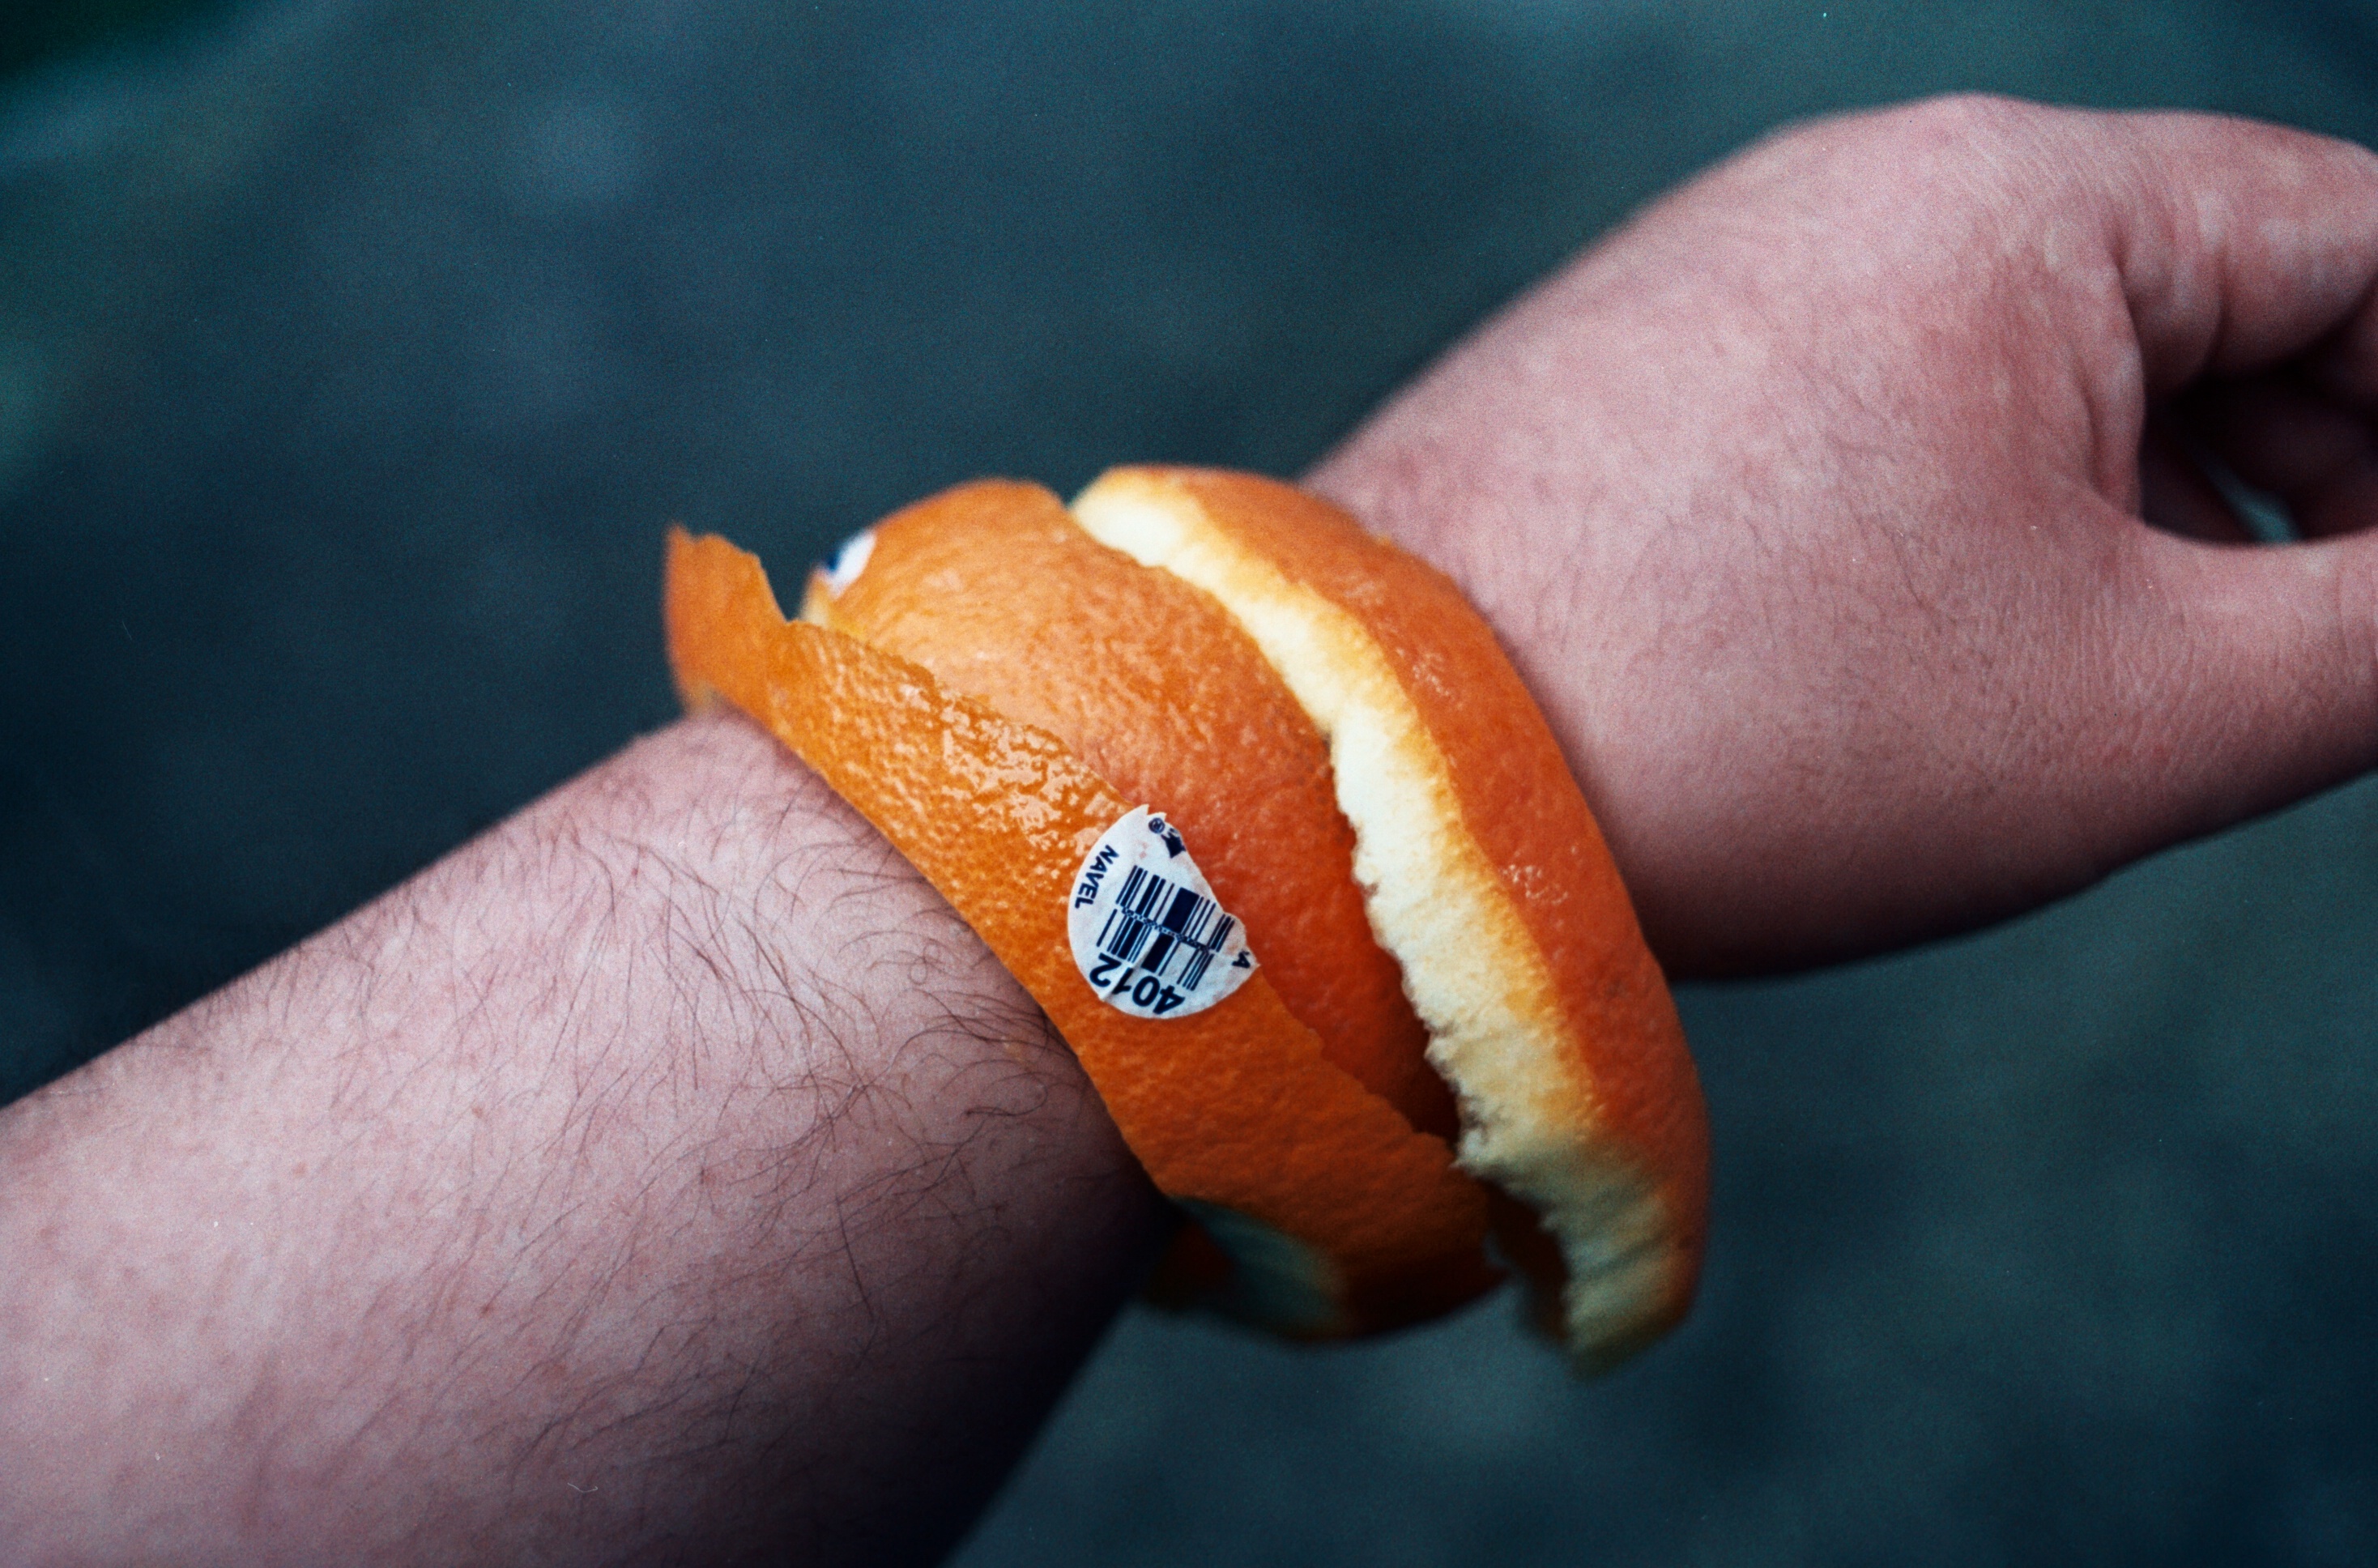
hand, fruit, sweet, film, orange, finger, color, fresh, fashion, blue, juicy, arm, jewelry, bracelet, close up, vitamin, peel, wrist, skin, expired, organic, barcode, citrus, expiredfilm, k1000, ferrania100, expiredferrania, rind, wrapped, seedless, wearable, sour, navel, upc, biodegradable, macro photography, stuffed toy